El Canek

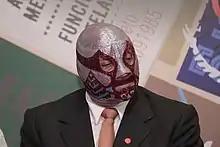
El Canek in 2018

Felipe Estrada (born June 19, 1952), known as El Canek or simply Canek, is a Mexican "luchador enmascarado" or masked professional wrestler best known for the 20 years he worked for the Universal Wrestling Association where he held the UWA World Heavyweight Championship a total of 15 times. As the major heavyweight working for the Universal Wrestling Association promotion, he became one of Lucha Libre's biggest attractions during the 1980s especially through his high-profile matches against non-Mexicans that sold out numerous shows and led to the UWA using the same formula of "Canek vs. the foreigner" for over a decade. He made his debut in 1972 as "El Universitario" at the age of 18 and would later work under the name "Principe Azul" (Spanish for "The Blue Prince"). In 1973 he adopted the ring name El Canek, a name inspired by the Mayan Indian leader Jacinto Canek, that he has used ever since. While he has worked in Mexico for the majority of his career he has also made several, frequent, tours of Japan and has worked in the United States as well as Europe.